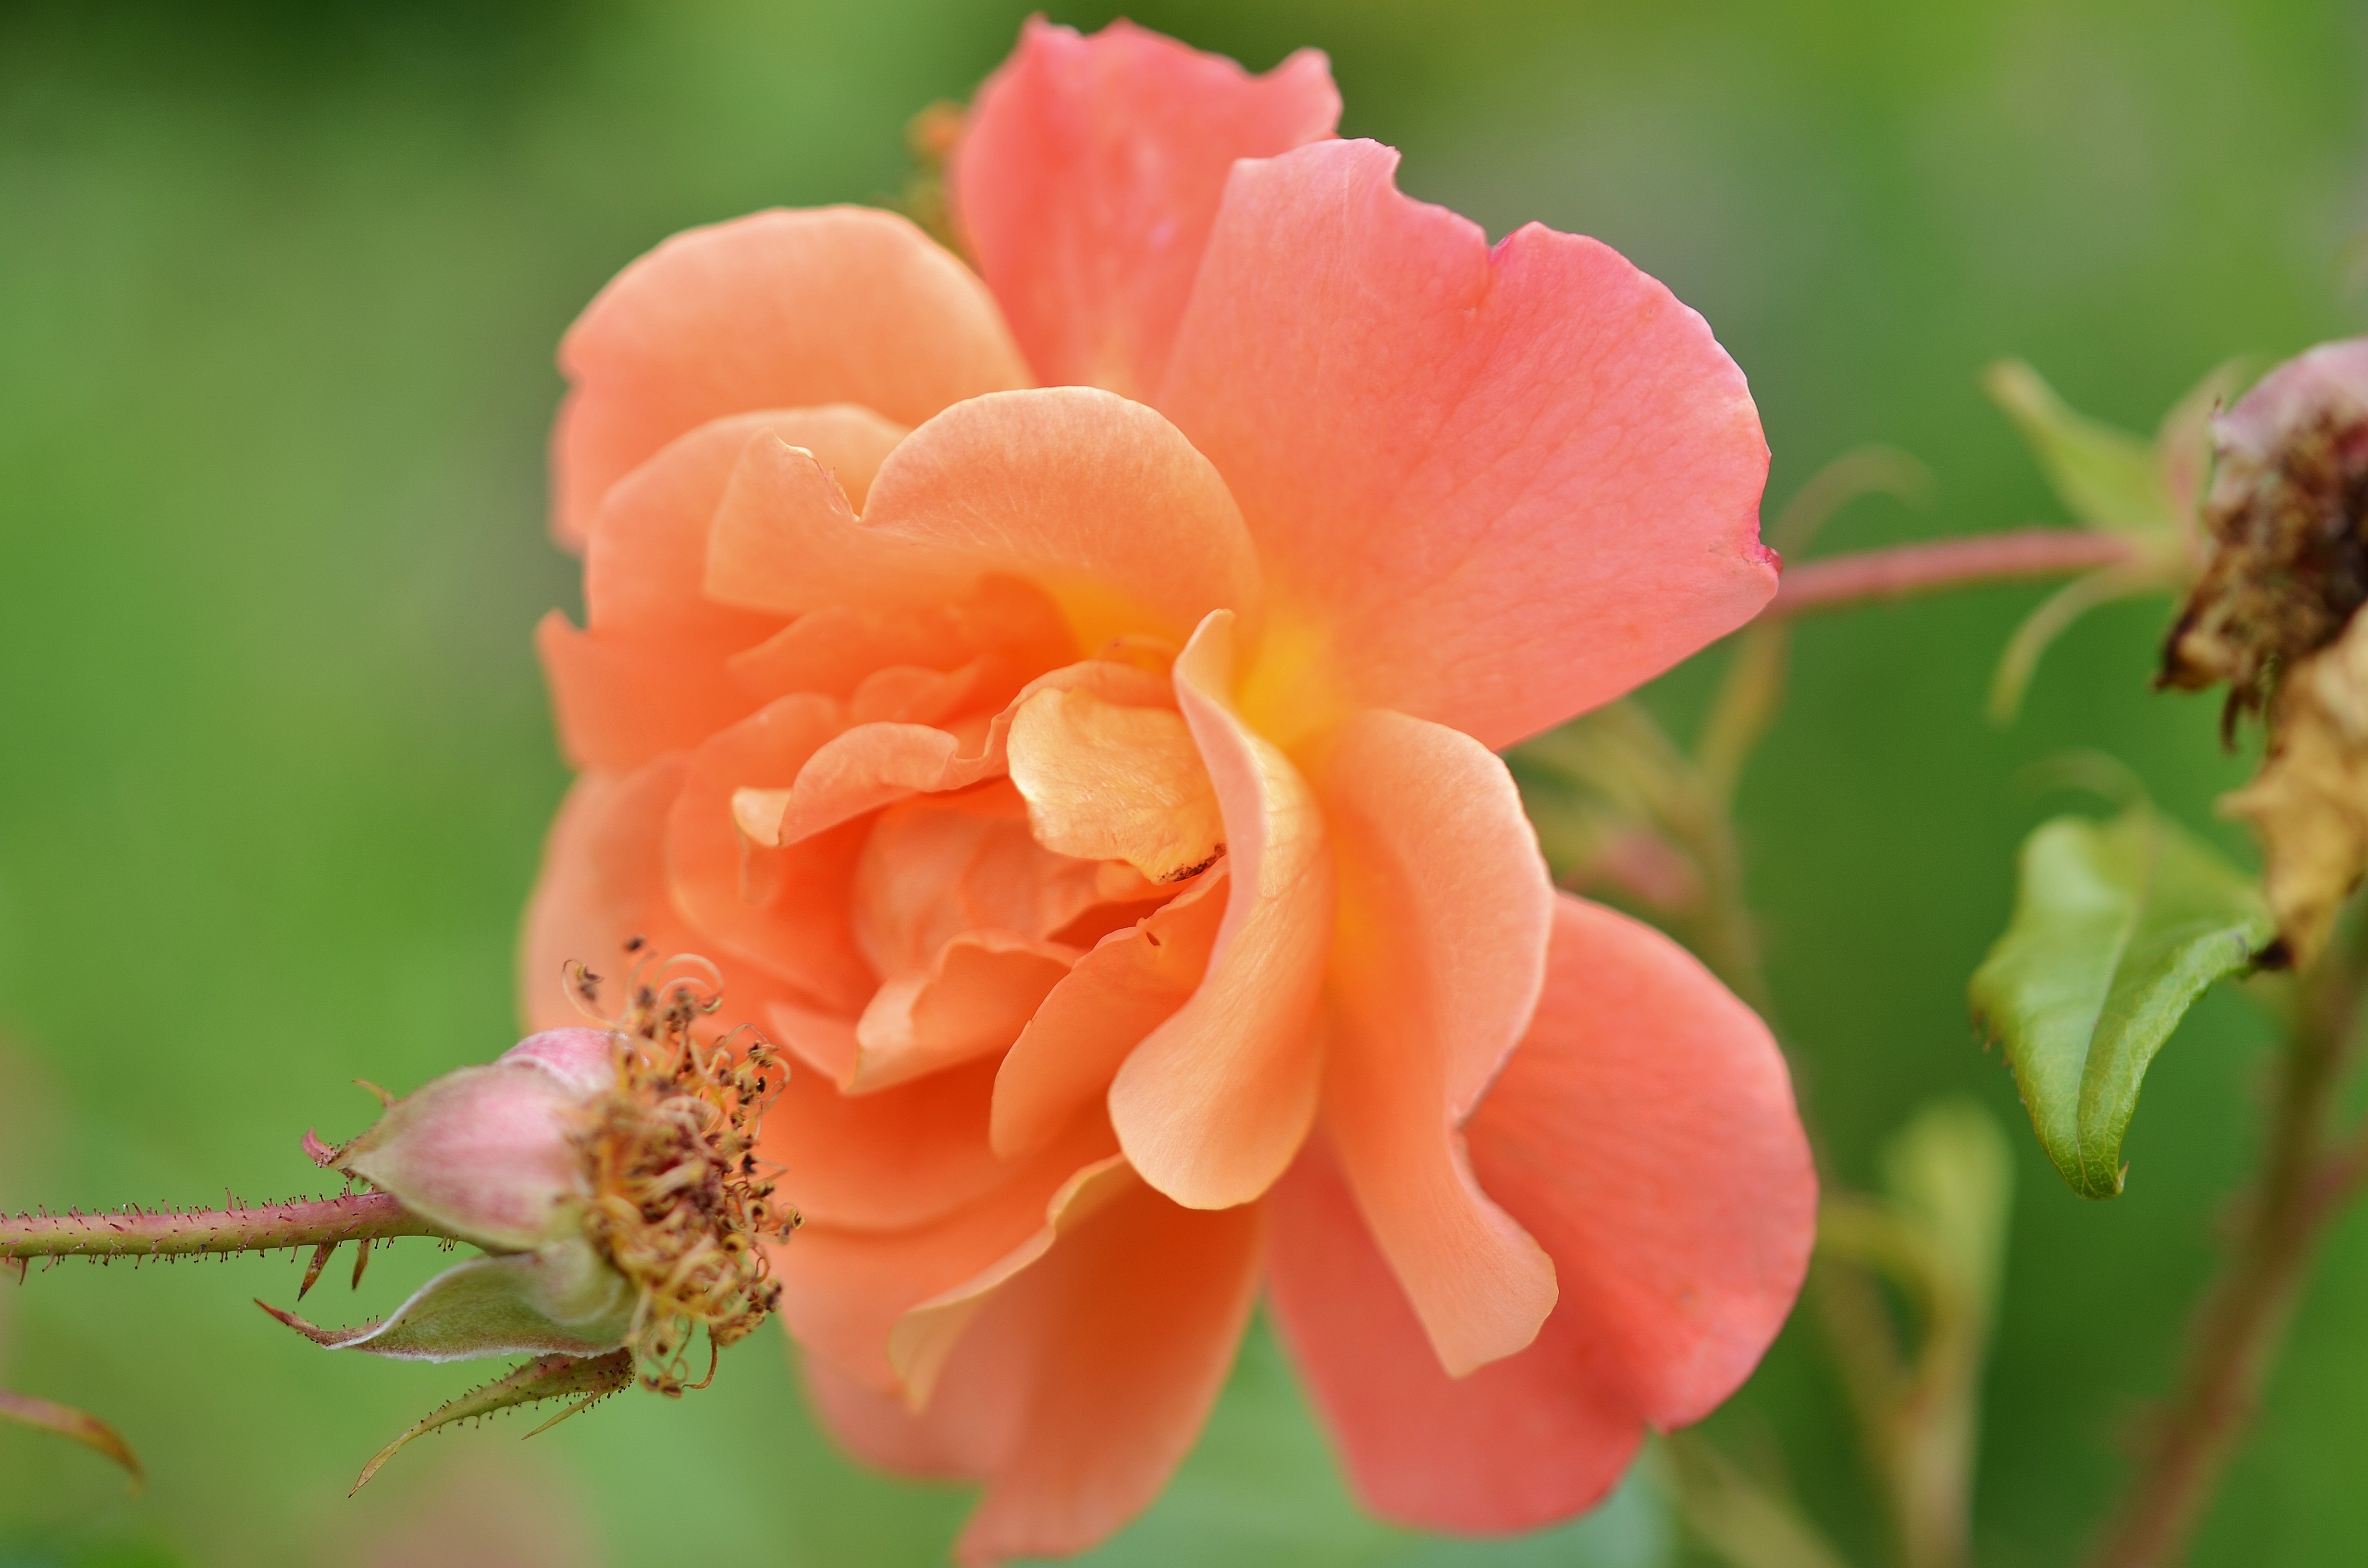
nature, blossom, plant, leaf, flower, petal, bloom, summer, floral, rose, spring, green, natural, botany, garden, flora, close up, shrub, macro photography, flowering plant, land plant